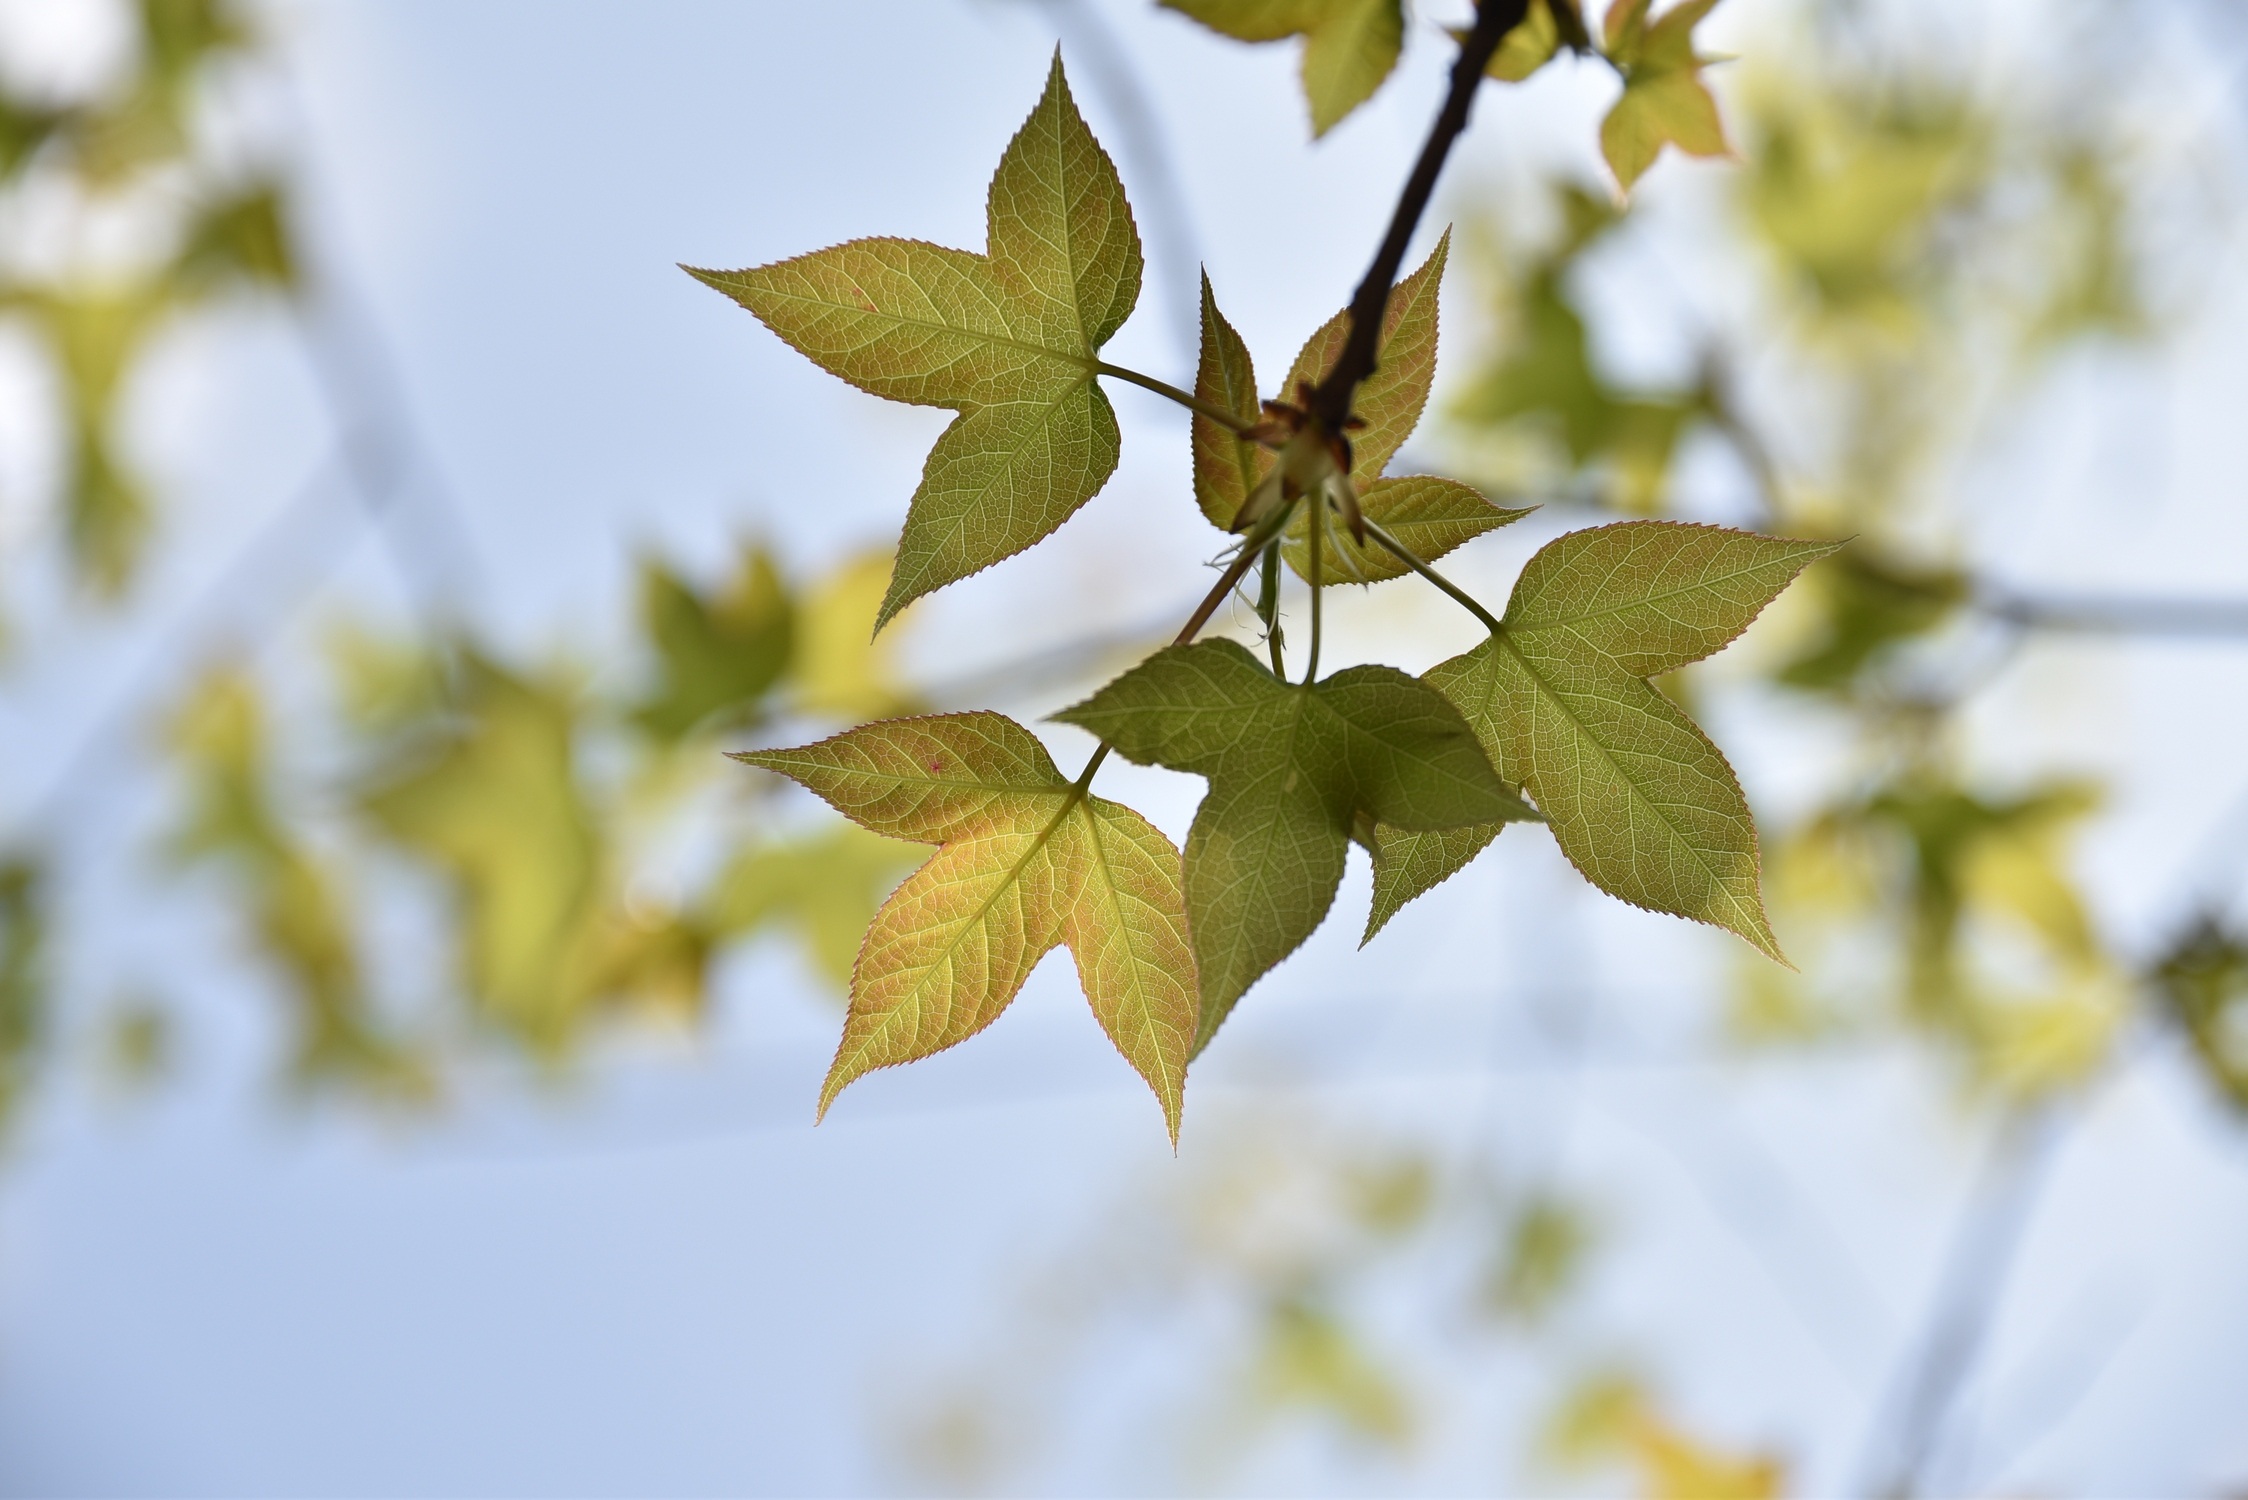
tree, nature, branch, blossom, plant, sunlight, leaf, flower, building, spring, green, produce, autumn, botany, yellow, flora, season, maple, maple tree, close up, macro photography, flowering plant, maidenhair tree, woody plant, land plant, photography hobby